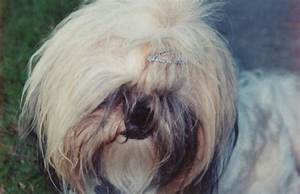
Label: cane